Nonspecific immune cell

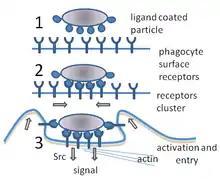
Phagocytosis in Three Steps

Macrophages, neutrophils, and dendritic cells are all cells of the innate immune system that utilize phagocytosis and are equipped with Toll-like receptors (TLR). Toll-like receptors are present on each of these cells and recognize a variety of microbial products resulting in the induction of more specific immune responses. When a phagocytic cell engulfs bacteria, a phagosome is formed around it and the entire complex is ultimately trafficked to the lysosome for degradation. These cells that participate in the non-specific immune system response do not differentiate between types of microorganisms but do have the ability to discern between what is self and what is non-self. The cells of this system are known as non-specific immune cells.